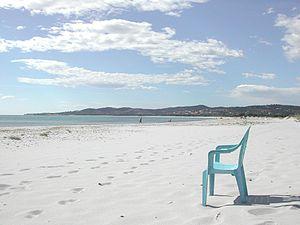
La Caletta est une frazione de la commune de Siniscola en province de Nuoro, sur la côte tyrrhénienne de la Sardaigne.
Monobloc est une chaise légère en polypropylène empilable, généralement de couleur blanche. Elle est, avec ses variantes, considérée comme la chaise en plastique la plus diffusée au monde.